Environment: lab
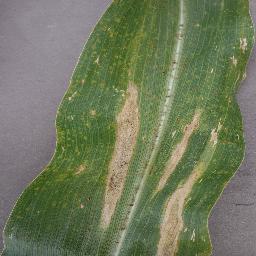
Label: northern_corn_leaf_blight